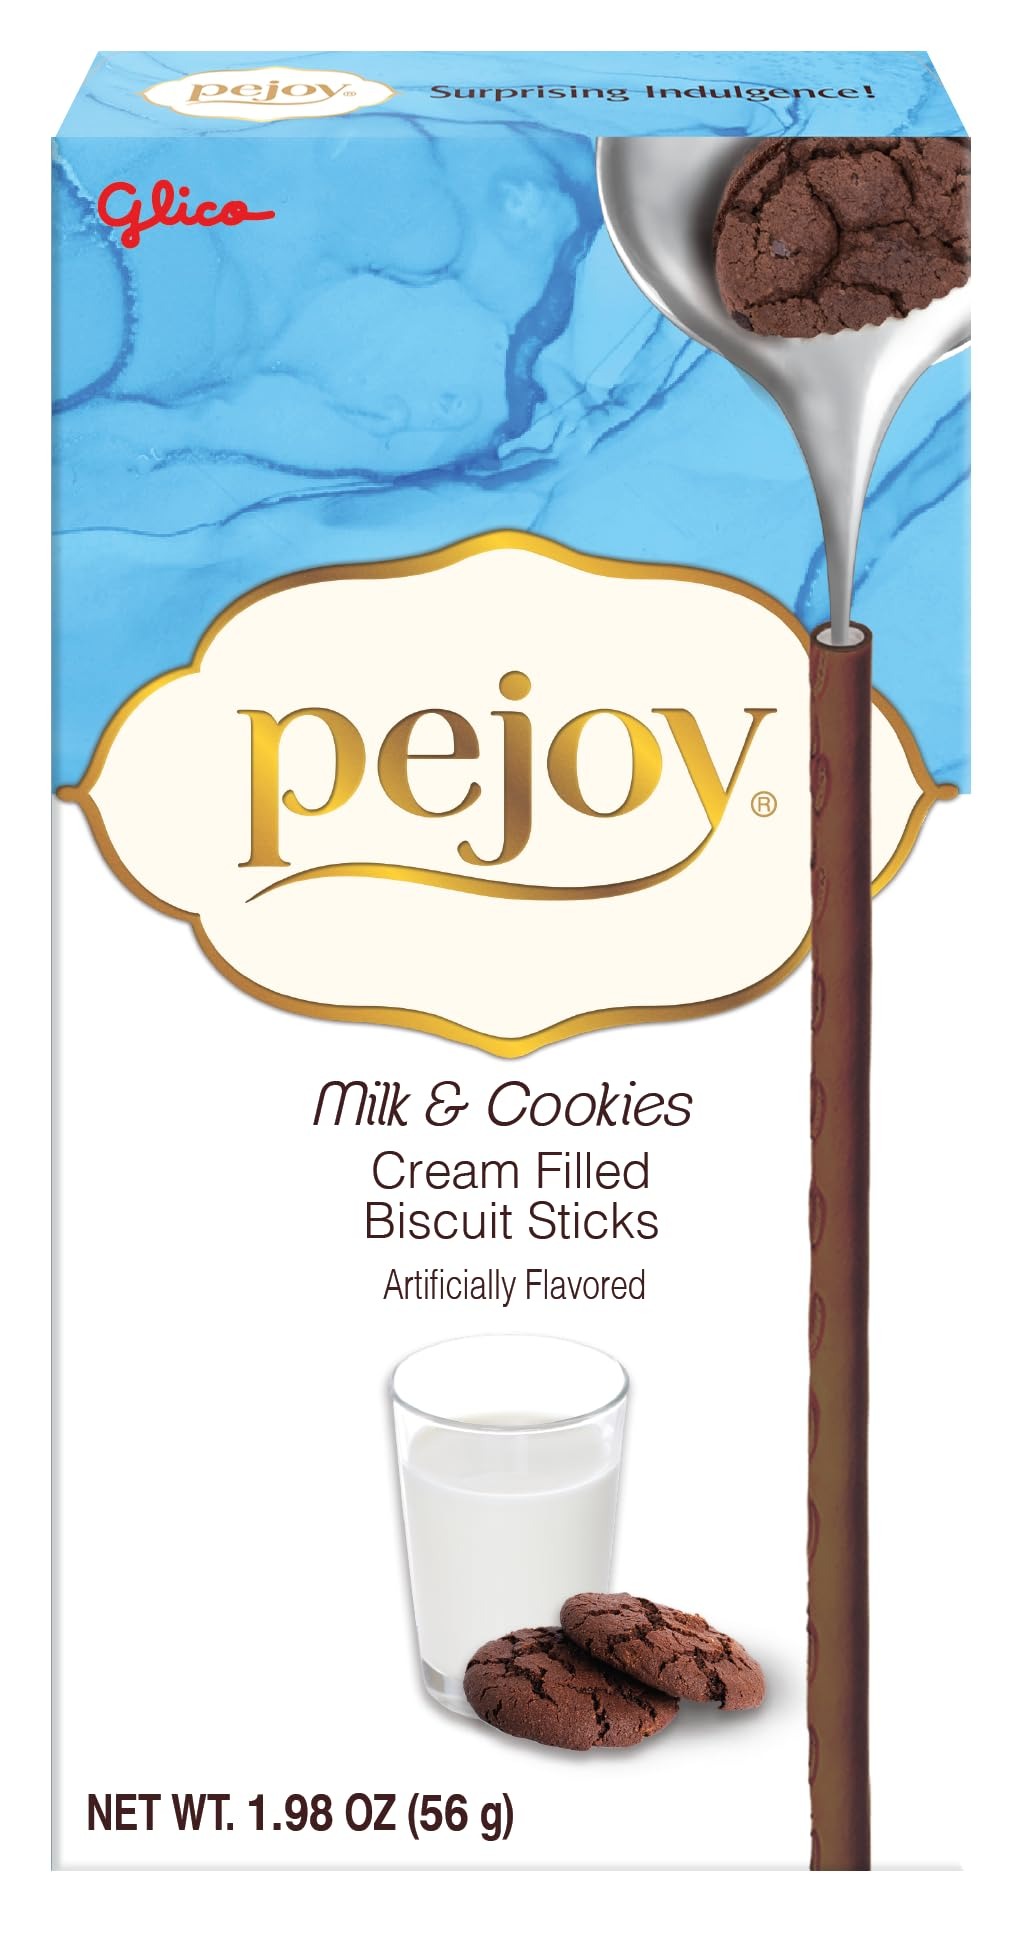
Item Name: Glico Pejoy Milk and Cookie Biscuit Sticks, 1.98 oz (Pack of 10)
Bullet Point: Glico Pejoy Milk and Cookie Biscuit Sticks, 1.98 oz (Pack of 10)
Value: 10.0
Unit: Count

Price: 23.99